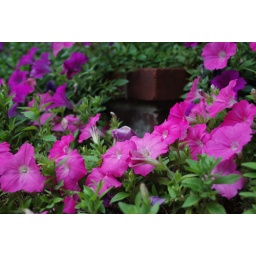
The petunias in our back flower box are still blooming through October!